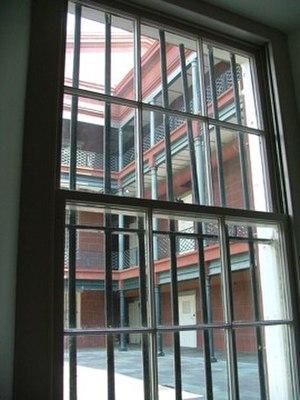
La Monnaie de la Nouvelle-Orléans est un ancien hôtel des Monnaies des États-Unis qui a fonctionné de 1838 à 1861 et de 1879 à 1909. Pendant ses années d'activité, il a produit plus de 427 millions de pièces de monnaie d'or et d'argent, de presque tous les types de numismatique américaine. Il a été fermé pendant la majeure partie de la guerre de Sécession et la période qui suivit, connue sous le nom de « Reconstruction ».